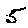
Label: 5